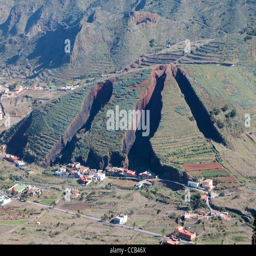
view into the valley and a hill that has been dug away